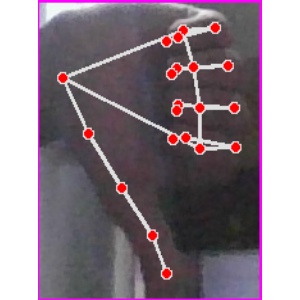
अक्षर: फ